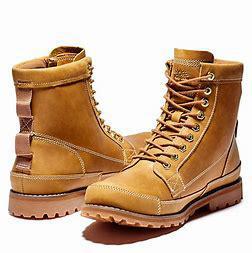
Brand: Timberland
Model: 6